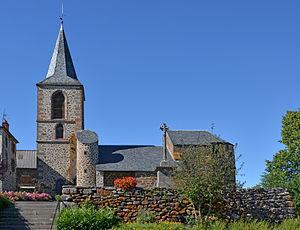
Eglise de Coltines, Cantal, France This building is indexed in the Base Mérimée, a database of architectural heritage maintained by the French Ministry of Culture,
Cet article recense les monuments historiques du département du Cantal, en France.
Coltines est une commune française, située dans le département du Cantal en région Auvergne-Rhône-Alpes.
Cet article recense les immeubles protégés au titre des monuments historiques en 2017, en France.